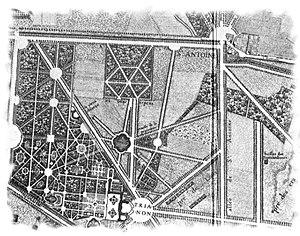
Plan de Versailles - Delagrive 1746 - Détail Trianon
Le hameau de la Reine est une dépendance du Petit Trianon située dans le parc du château de Versailles, dans les Yvelines, en France. Ce hameau d'agrément fut commandé durant l'hiver 1782-1783 par la reine Marie-Antoinette qui souhaitait s'éloigner des contraintes de la cour de Versailles, avec la nostalgie d'une vie plus rustique, dans un décor de nature inspiré par les écrits de Rousseau, un petit paradis où le théâtre et la fête lui feraient oublier sa condition de reine. Ce lieu champêtre, qui était aussi une exploitation agricole, marquait l'influence des idées des physiocrates et philosophes des Lumières sur l'aristocratie de l'époque. La construction en fut confiée à l'architecte Richard Mique sur l'inspiration du hameau de Chantilly et des dessins du peintre Hubert Robert.
Le Petit Trianon est un domaine du parc du château de Versailles, dans les Yvelines, en France, comportant un château entouré de jardins de styles variés.